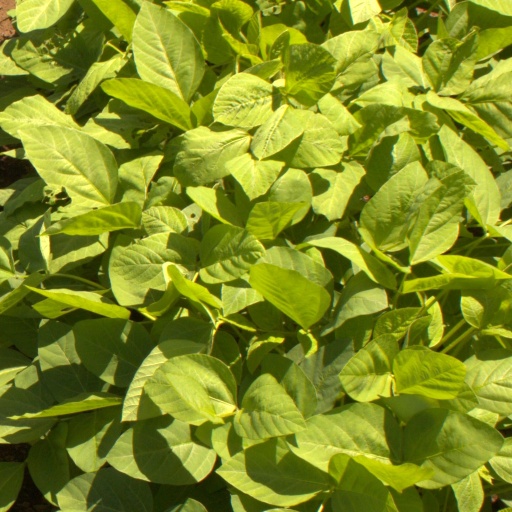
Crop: soybean